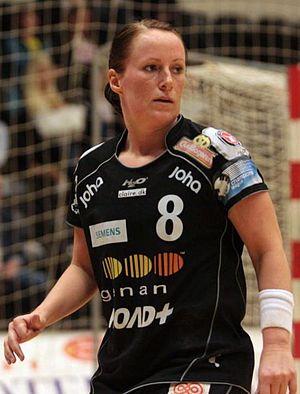
Ragnhild Aamodt, Ragnhild Margrethe Aamodt, née le 9 septembre 1980 à Sarpsborg, est une handballeuse norvégienne, championne olympique en 2008.